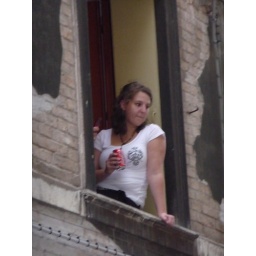
Venice girl in window with coke.